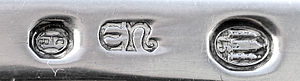
Evald Nielsen / Stempler
Evald Nielsens "EN"-stempel. Til højre de tre tårne, som er stemplet for sølvets ægthed. Til venstre guardein Christian Fr. Heises stempel - Heise var guardein 1904-1932
Evald Johannes Nielsen var en dansk sølvsmed. Han åbnede værksted og butik i København i 1905 og var mangeårig oldermand i Københavns Guldsmedelaug og en af hovedkræfterne bag organiseringen af den danske guld- og sølvsmedebranche.